Sky position (RA, Dec in degrees): 216.246, -3.067
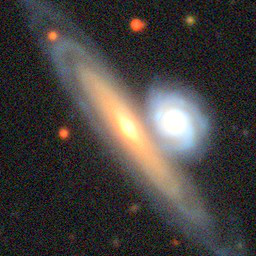
Galaxy morphology: Unbarred Tight Spiral Galaxies